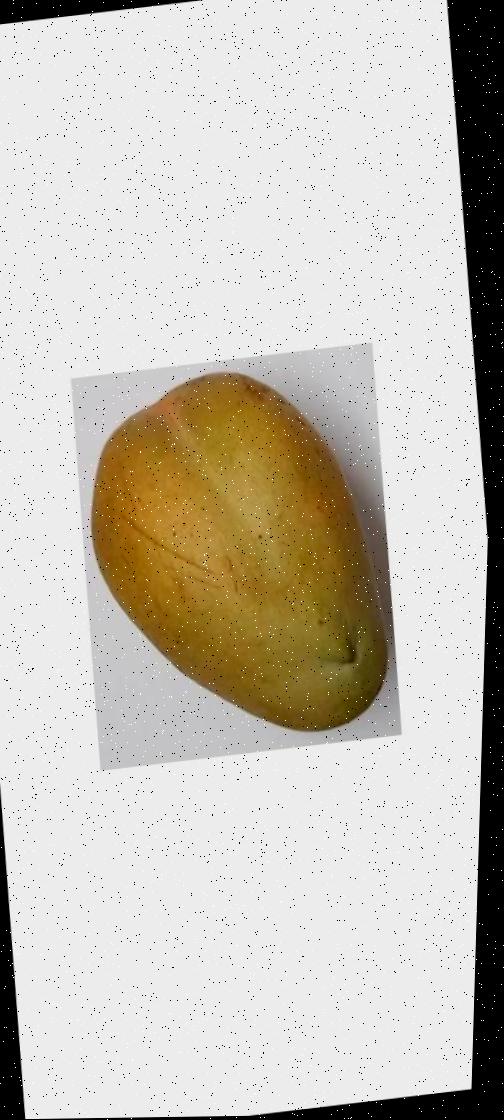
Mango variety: Bari-11